Jack McBrayer

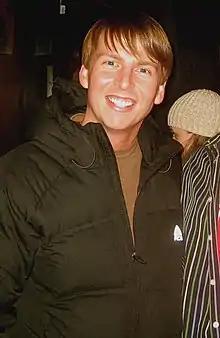
McBrayer in New York City in March 2007

Jack McBrayer (born May 27, 1973) is an American actor and comedian. He gained national exposure for his portrayal of characters on "Late Night with Conan O'Brien" and as Kenneth Parcell in "30 Rock". For his role in "30 Rock", McBrayer was nominated for Primetime Emmy Award for Outstanding Supporting Actor in a Comedy Series at the 61st Primetime Emmy Awards. He voiced characters such as Fix-It Felix Jr. in the 2012 film "Wreck-It Ralph" and its 2018 sequel, as well as the title character Wander in the Disney XD series "Wander Over Yonder". He has had recurring roles on "Phineas and Ferb", "Puppy Dog Pals", "Amphibia", "The Middle", "", and the Netflix series "Big Mouth".